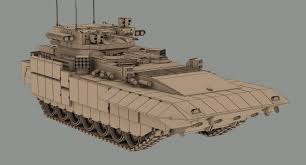
Label: BMP-T15